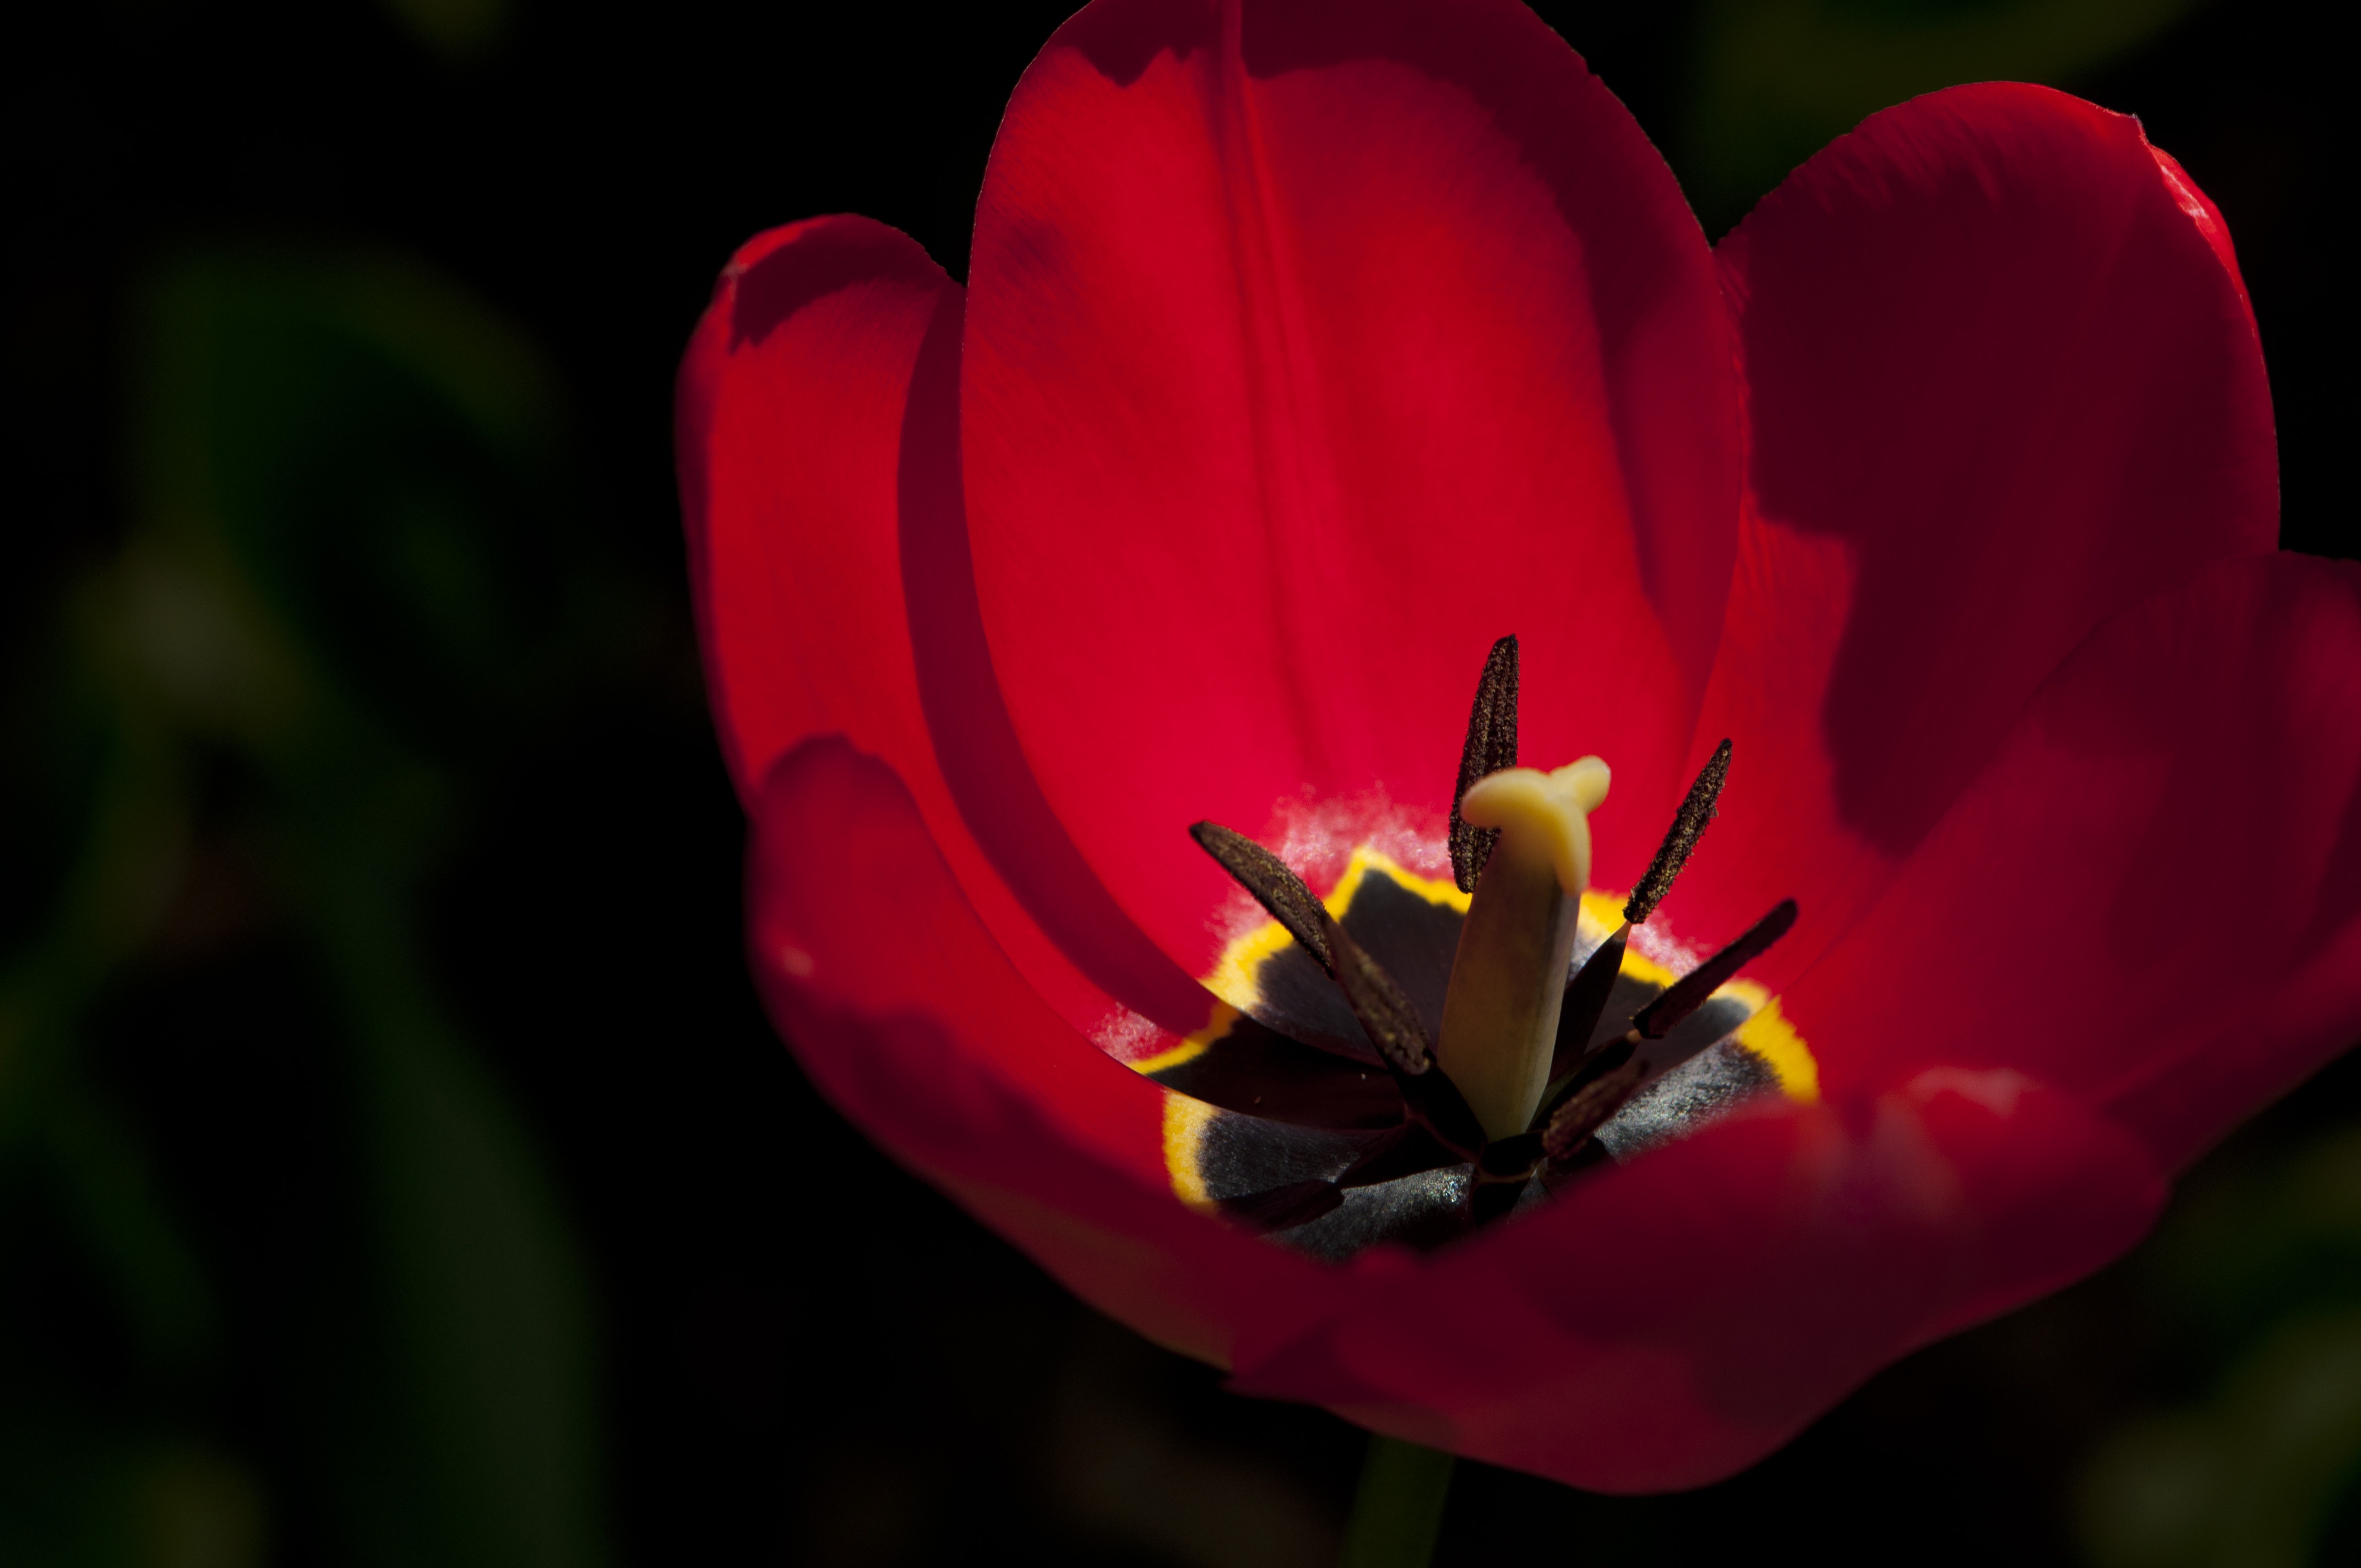
blossom, plant, stem, leaf, flower, petal, bloom, floral, environment, tulip, red, herb, natural, botany, agriculture, flora, botanical, wildflower, close up, outdoors, vegetation, horticulture, organic, macro photography, flowering plant, plant stem, land plant